Zydrunas Ilgauskas

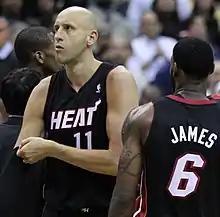
Ilgauskas with the Heat

On July 17, 2010, Ilgauskas signed with the Miami Heat. The Heat's signings of Chris Bosh and long-time teammate LeBron James influenced Ilgauskas' decision to join the Heat. On December 2, during the Heat's first game in Cleveland, the fans cheered Ilgauskas in pre-game introductions, while booing the rest of the starters, including James. The Heat made it to the 2011 NBA Finals, but fell short to the Dallas Mavericks in six games.